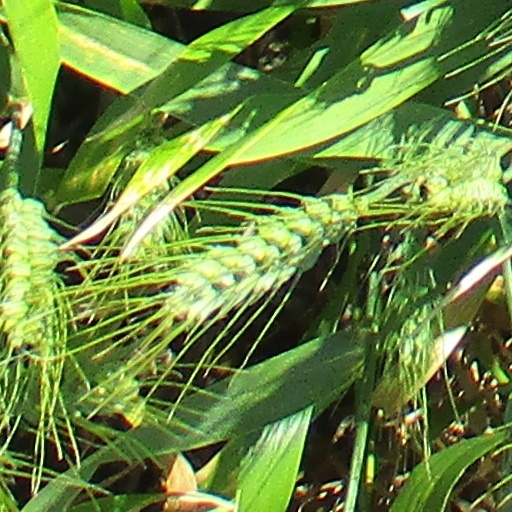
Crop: wheat